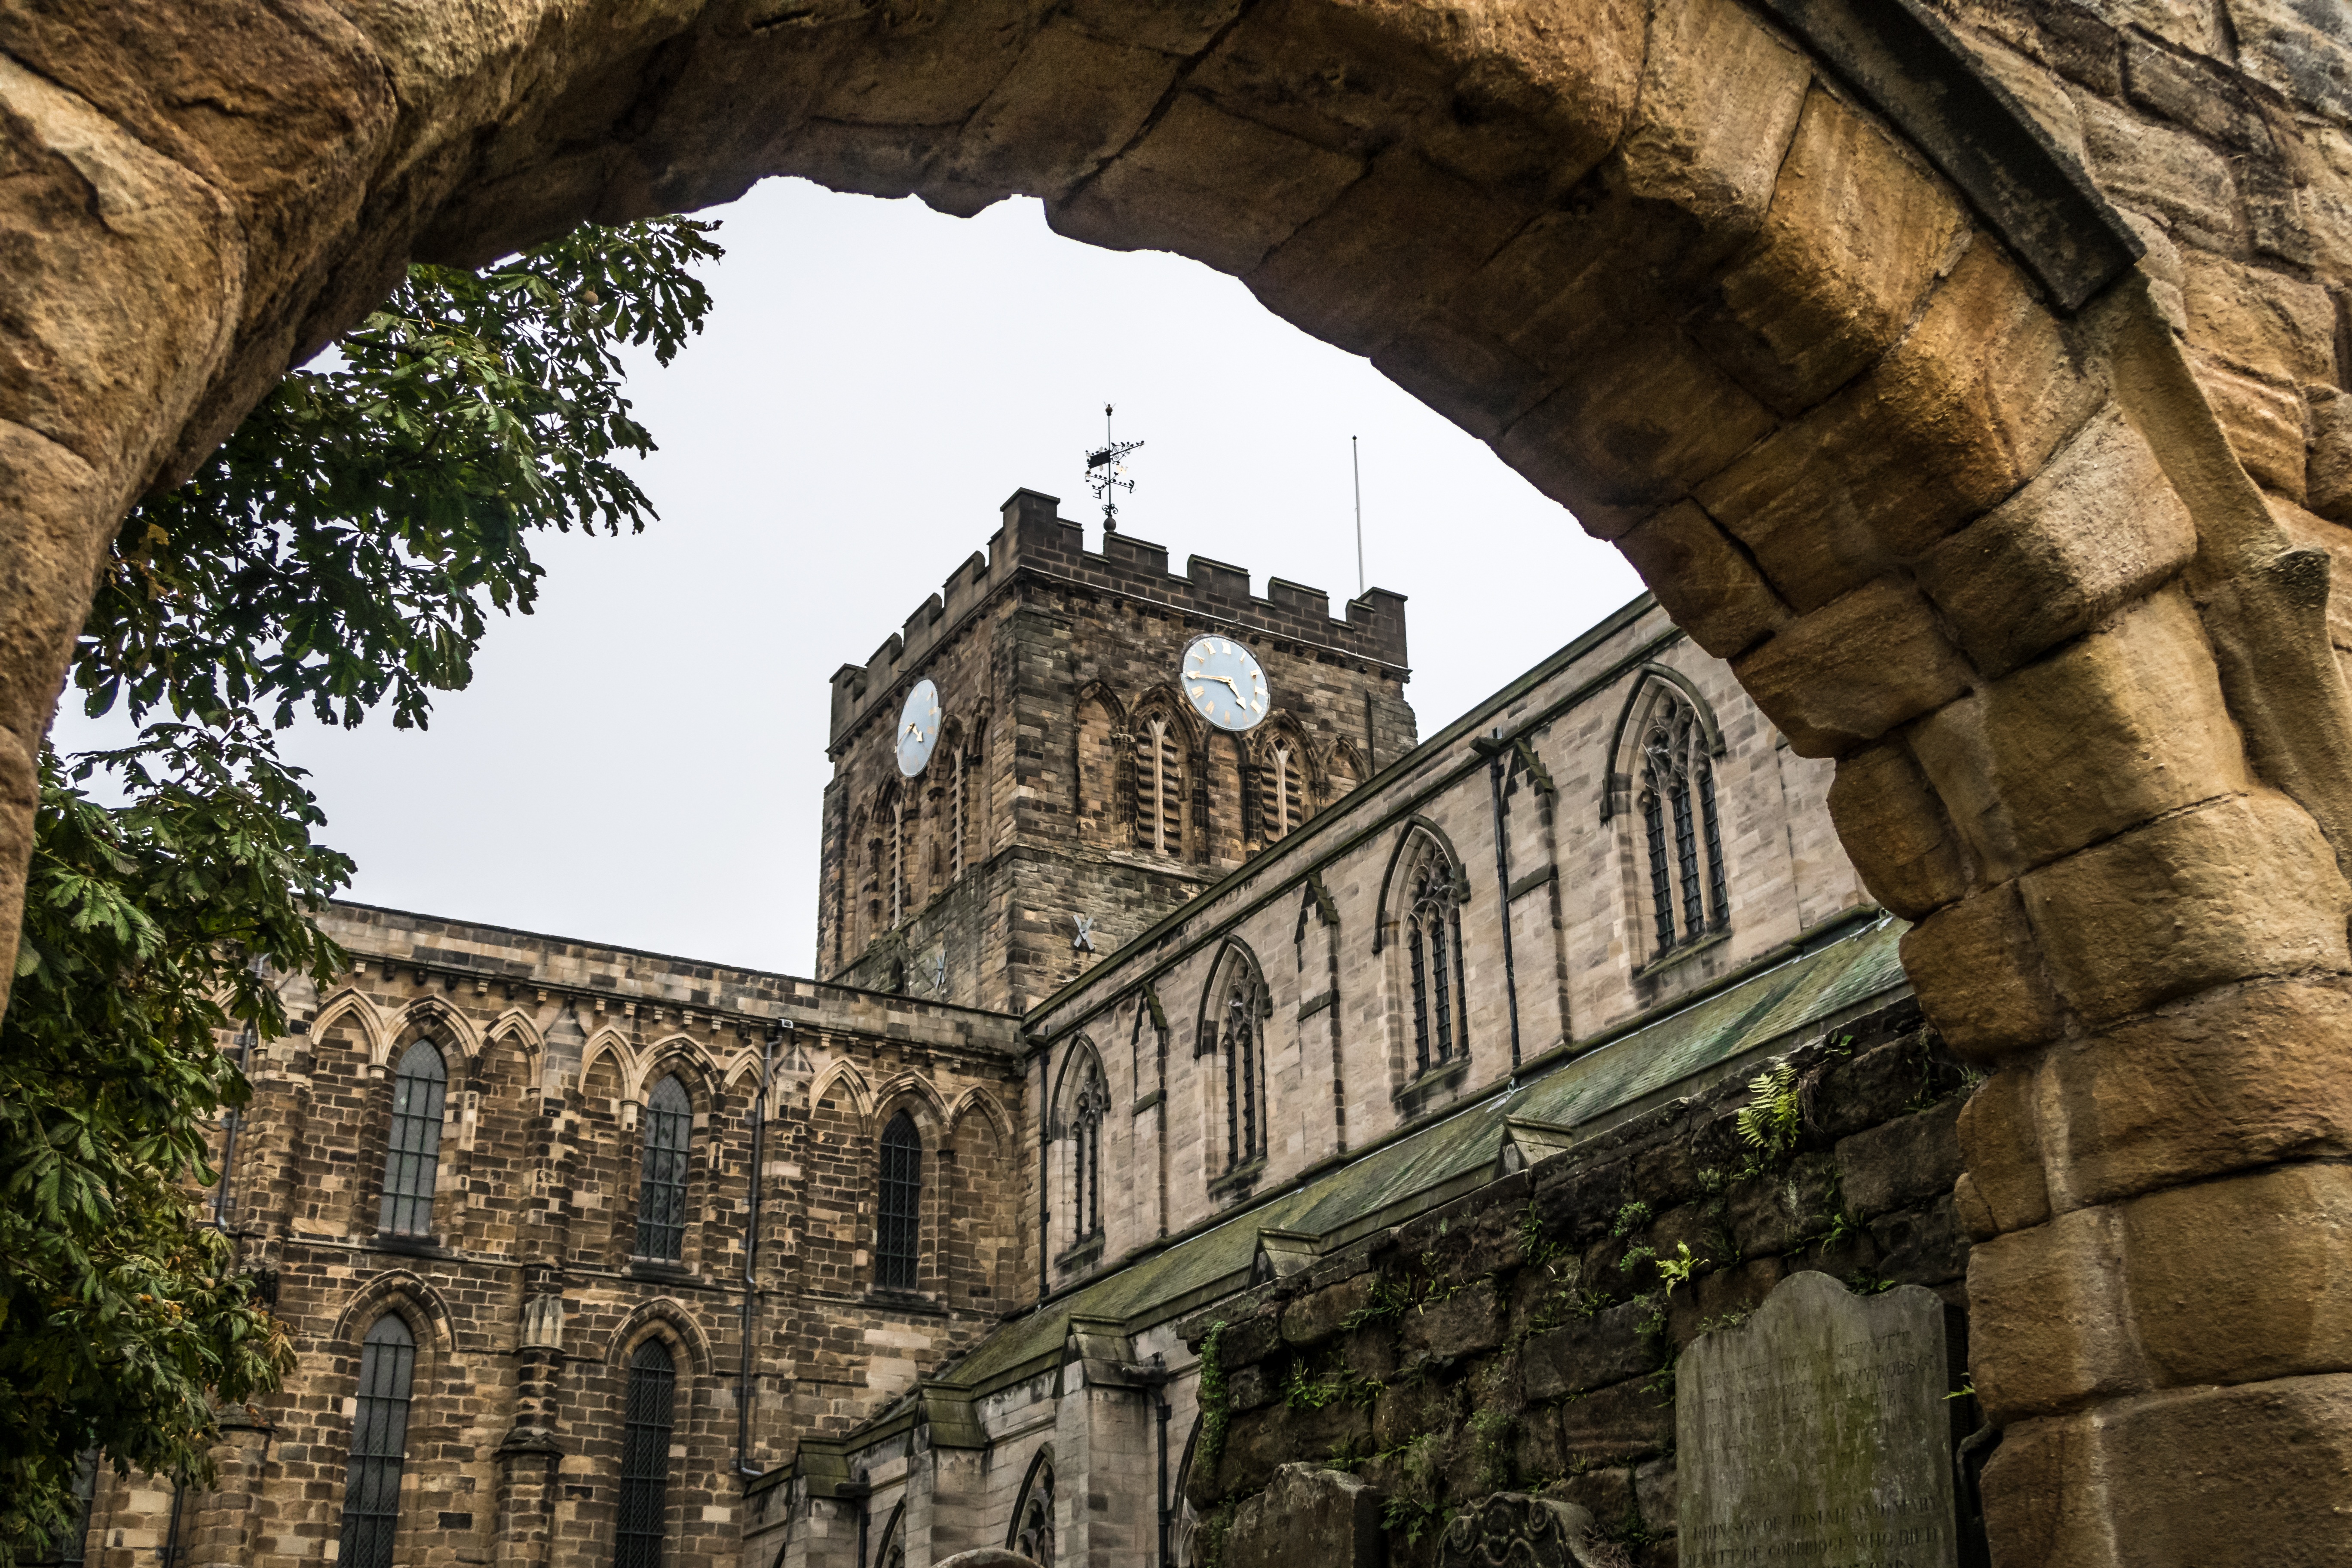
architecture, building, old, arch, religion, church, cathedral, historic, place of worship, uk, england, ruins, monastery, history, english, anglican, abbey, middle ages, ancient history